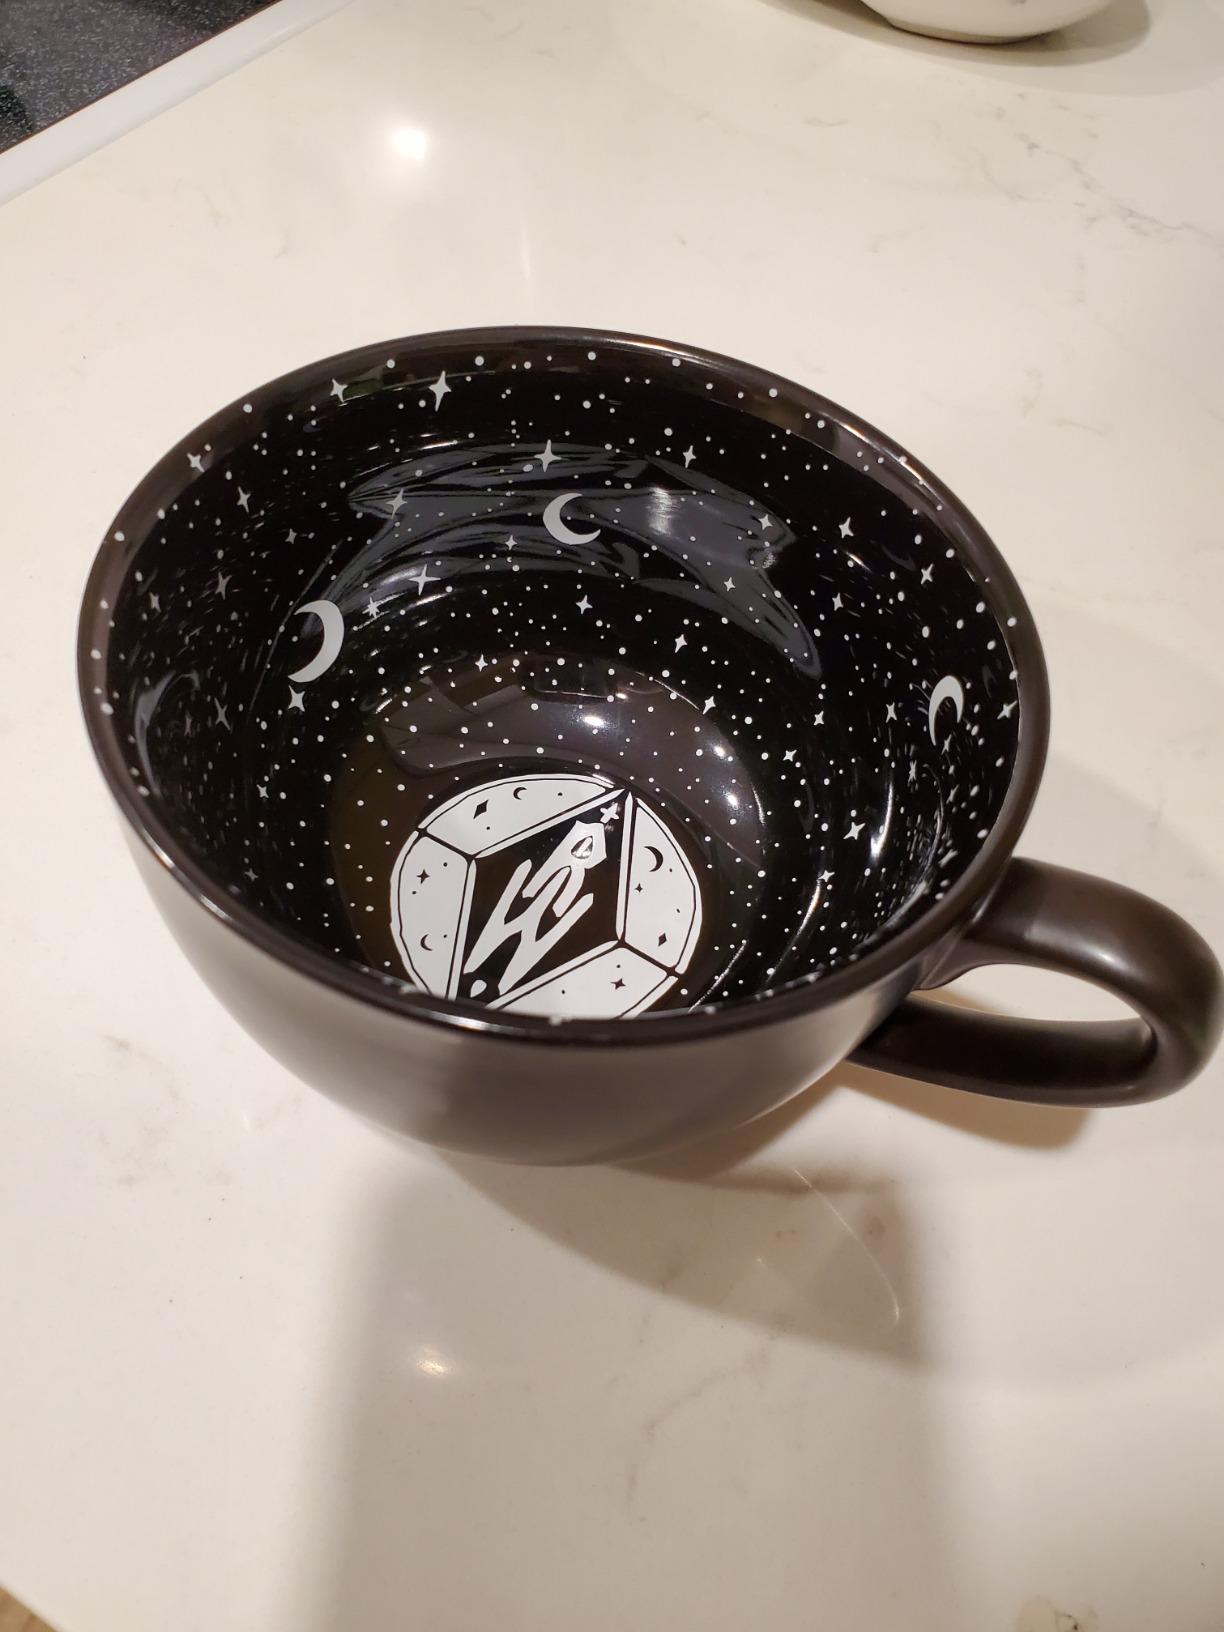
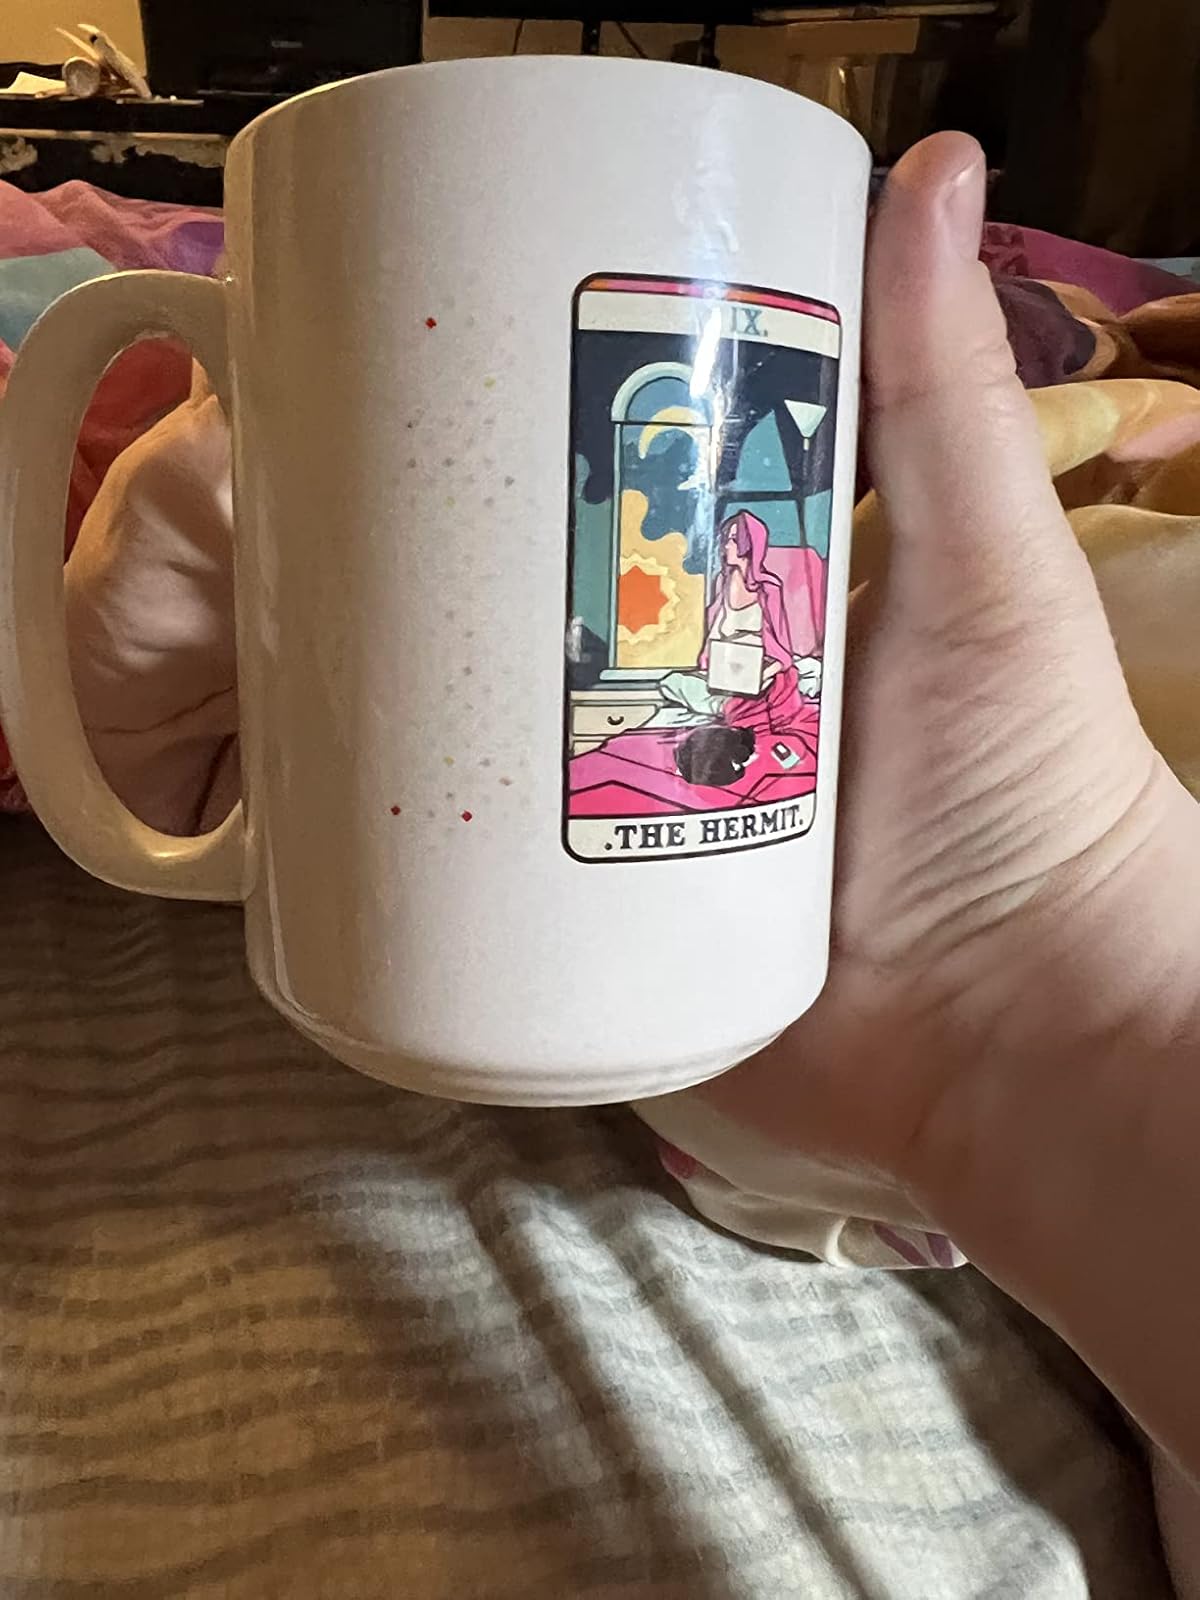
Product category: items_mug
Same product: no